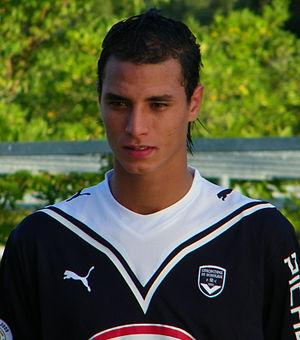
Le Football Club des Girondins de Bordeaux est un club de football français fondé en 1910 à Bordeaux en tant que section football du club omnisports des Girondins de Bordeaux et basé au Haillan, au nord-ouest de l'agglomération bordelaise. Les Girondins de Bordeaux ont d'abord évolué au Stade des Chartrons avant de rejoindre progressivement, à partir de 1938, le Parc Lescure, renommé Stade Chaban-Delmas en 2001, et d'en devenir les occupants exclusifs de 1958 à 2015, avant d'émigrer au Matmut Atlantique. Le club s’entraîne depuis le début des années 80 au Centre international d’entraînement du FC Girondins de Bordeaux, sur la commune du Haillan dans la banlieue de Bordeaux où se situe également son siège.
Marouane Chamakh, né le 10 janvier 1984 à Tonneins, est un footballeur international marocain qui évoluait au poste d'attaquant.